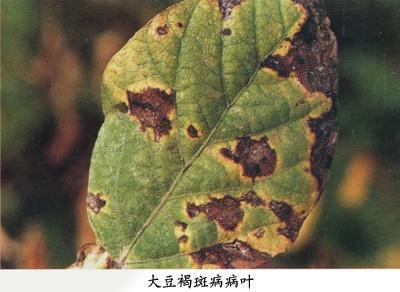
Plant: Soybean
Disease: soybean brown spot